Koongalba

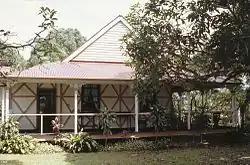
Koongalba, 1995

Koongalba is a heritage-listed detached house at 12 Wharf Street, Yandina, Sunshine Coast Region, Queensland, Australia. It was built from 1894 to 1920s. It is also known as John Low's House. It was added to the Queensland Heritage Register on 4 July 1995.